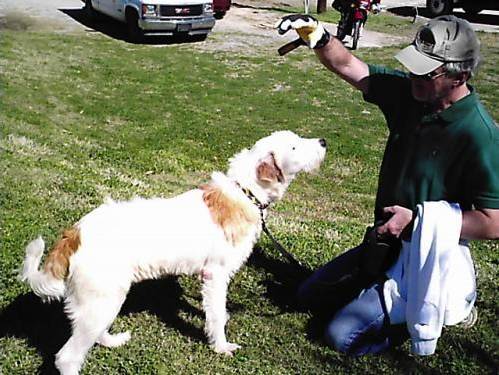
Label: dog